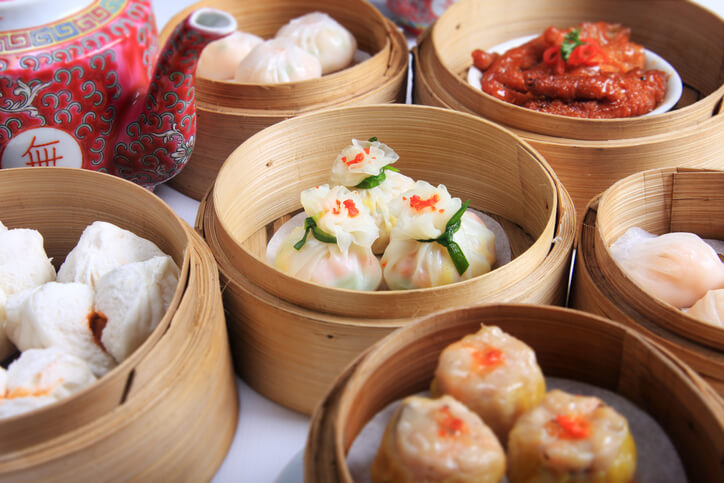
Dish: momos